Mar's Wark

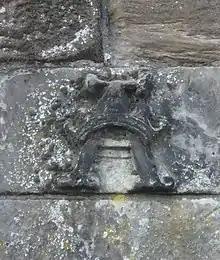
A crowned letter 'A' at Mar's Wark, Stirling, may stand for "Annabell", or "Areskine" a variant of "Erskine"

It is often said that the building was never finished, but there is little evidence for this, although it was probably unfinished at the death of Regent Mar in October 1572. Datestones give the years 1570 and 1572.